First inauguration of Vladimir Putin

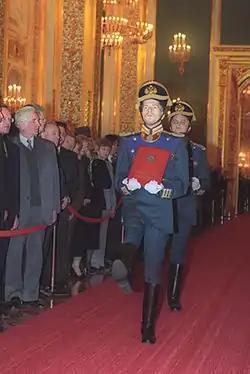
Soldiers carrying Presidential symbols

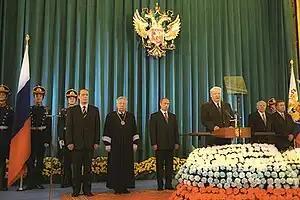
Boris Yeltsin gives congratulatory speech

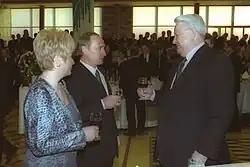
Lyudmila Putina, Vladimir Putin and Boris Yeltsin after the inauguration

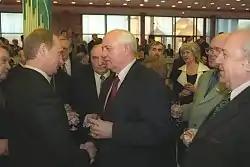
Vladimir Putin and Mikhail Gorbachev after the inauguration

Originally the ceremony was scheduled to take place at the State Kremlin Palace, but Putin requested it to be moved to the Grand Kremlin Palace.